2009 Isle of Man TT

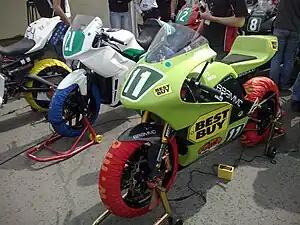
TTXGP bikes in the paddock before their first practice session in the 2009 Isle of Man TT

The first race to be held on Senior Race day was TTXGP – (Time Trial Xtreme Grand Prix) for racing motorcycles "to be powered without the use of carbon based fuels and have zero toxic/noxious emissions." The race for mainly two types of battery powered electric motorcycles for 1 lap (37.733 miles) of the Snaefell Mountain Course and the fastest time in practice was set Rob Barber in 26 minutes and 41.39 seconds an average speed of 84.819 mph in the 3a PRO Class.